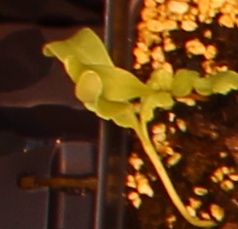
Label: Sugar beet